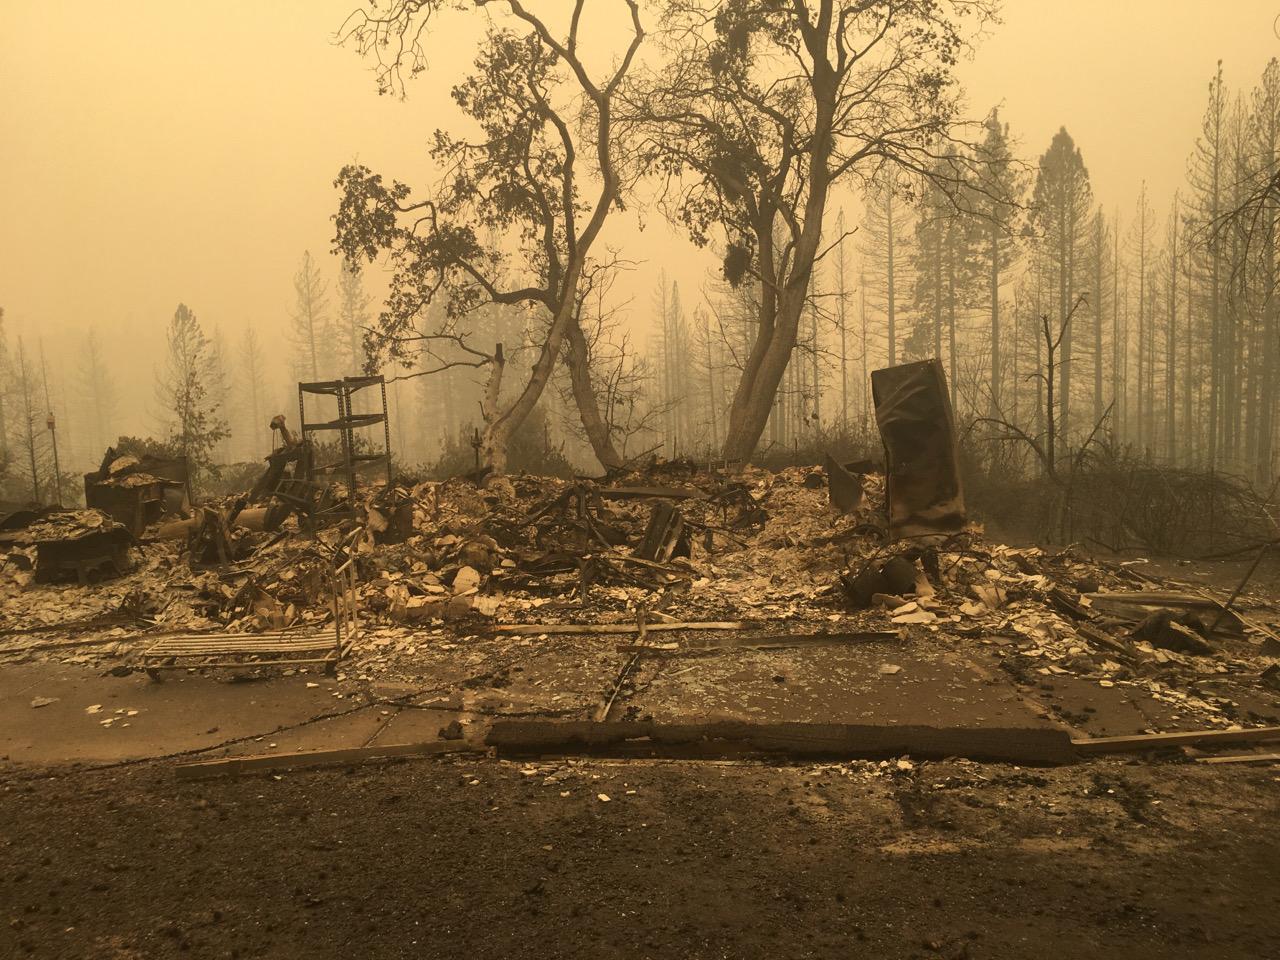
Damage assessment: destroyed